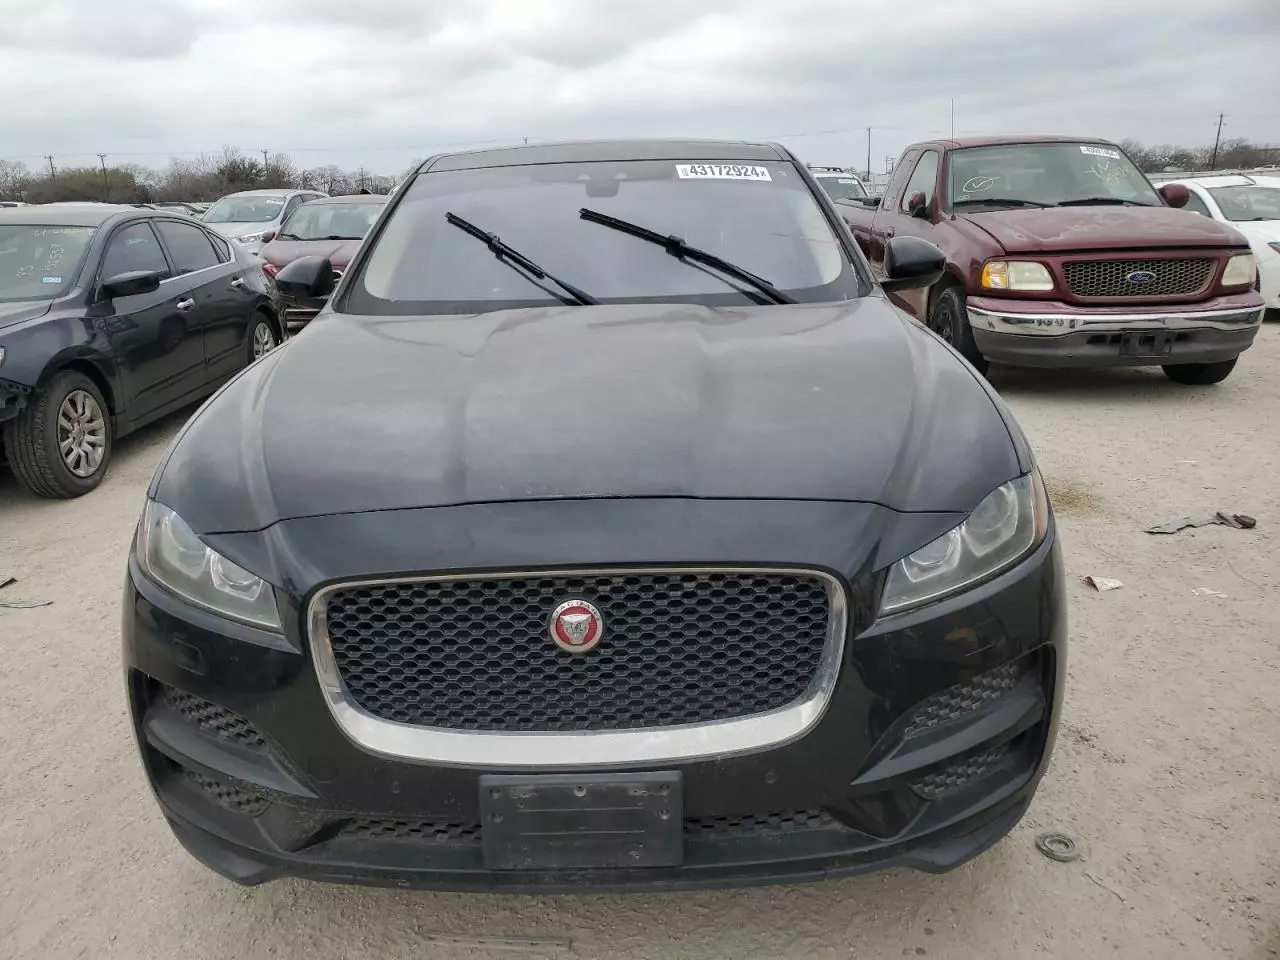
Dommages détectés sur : pare-choc avant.
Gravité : mineur